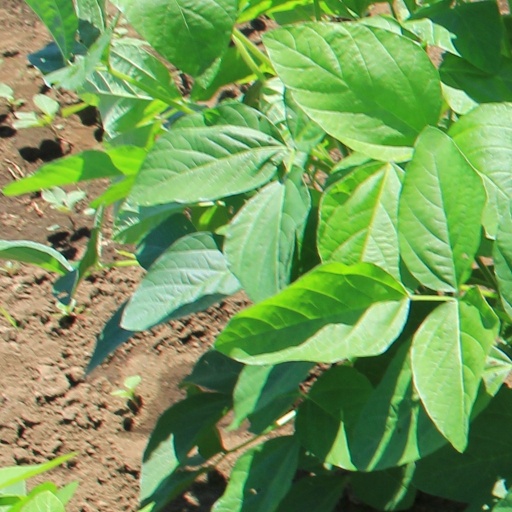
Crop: soybean